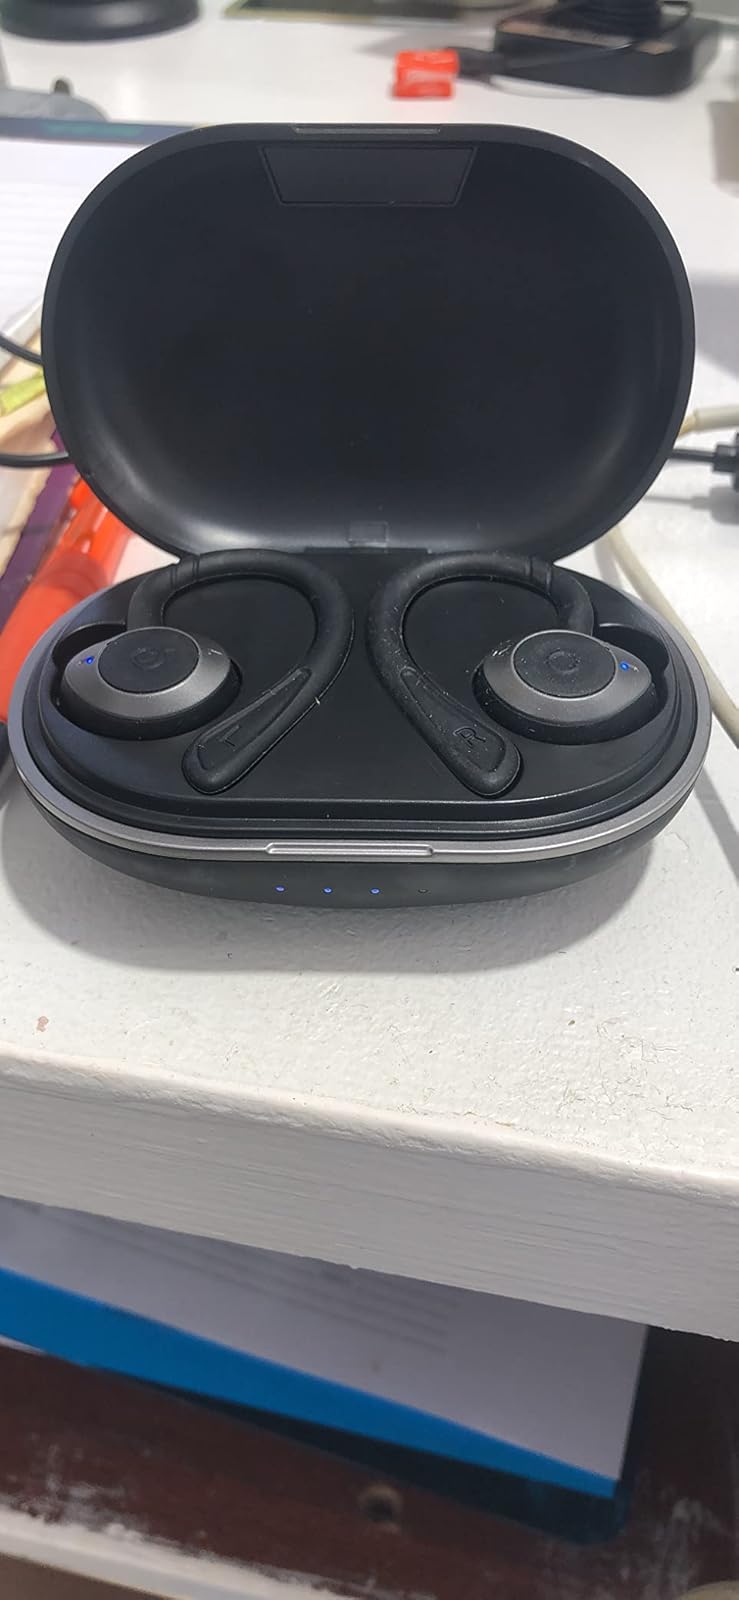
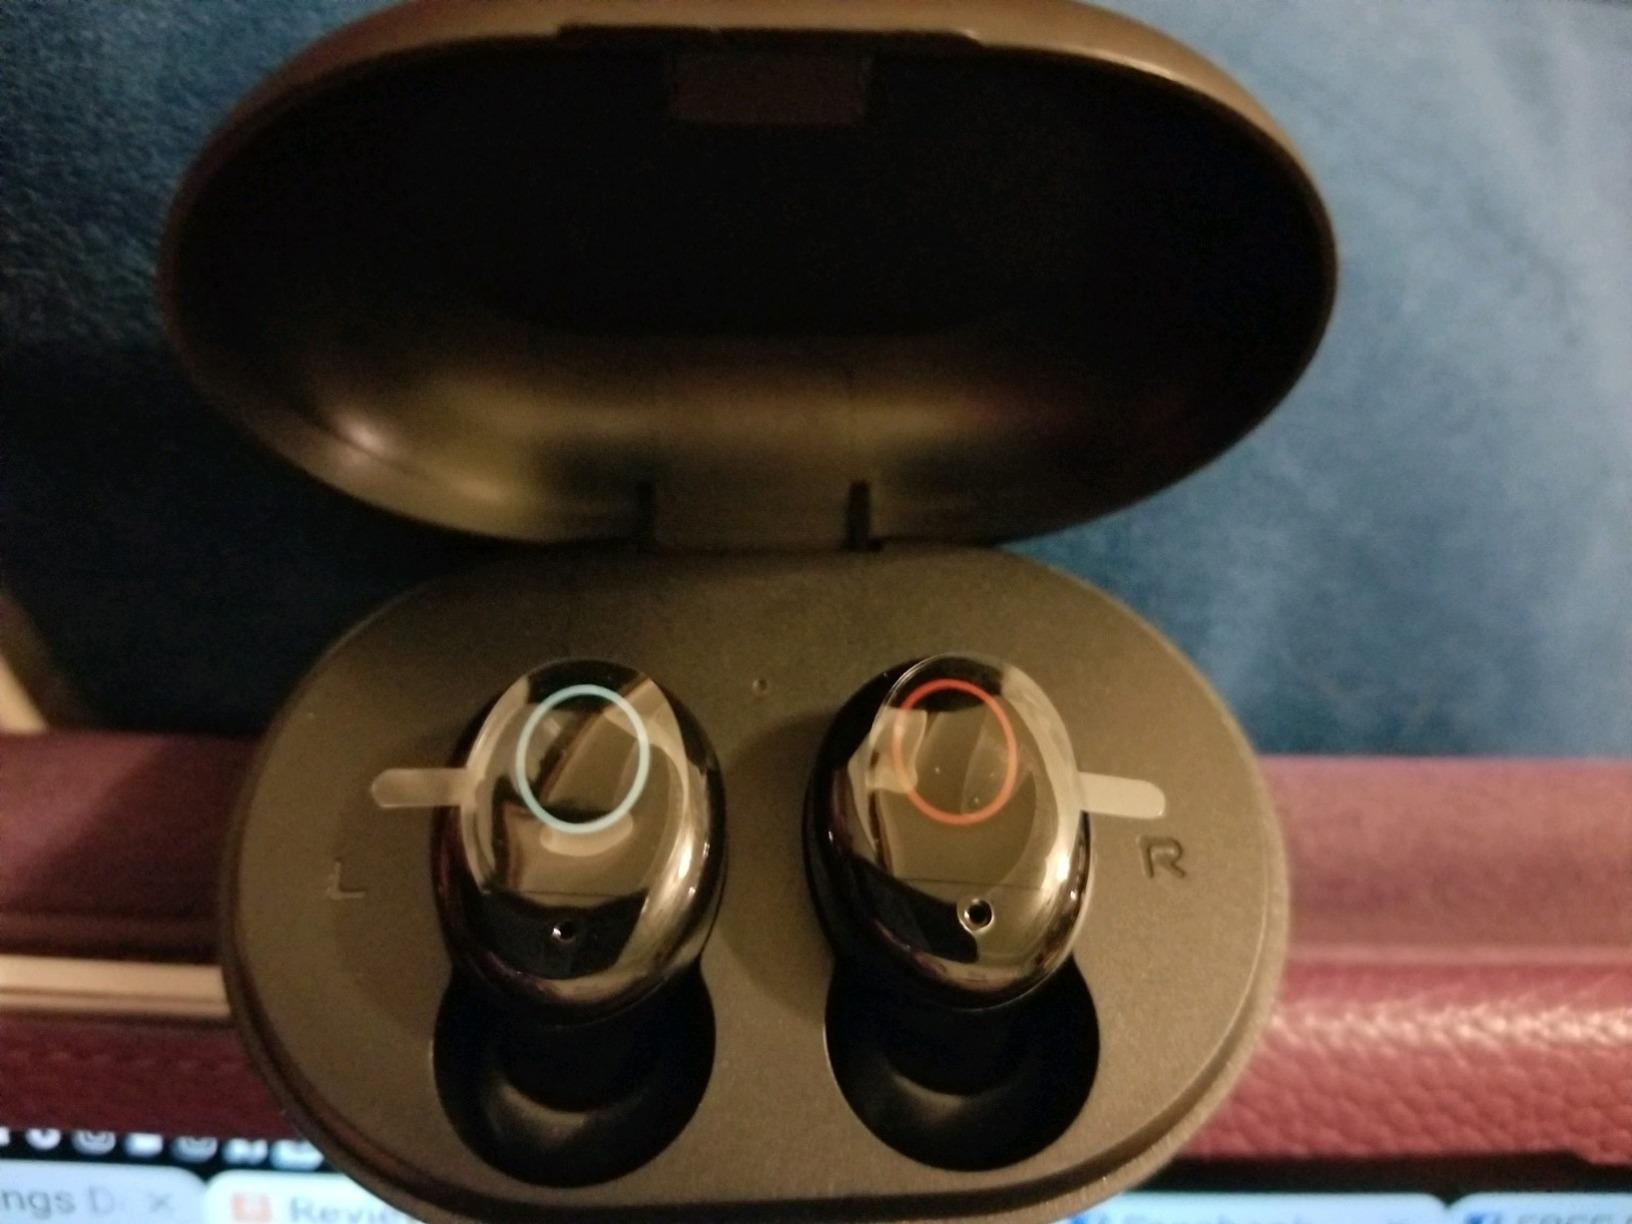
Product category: earbuds
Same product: no